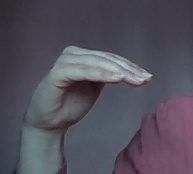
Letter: haa